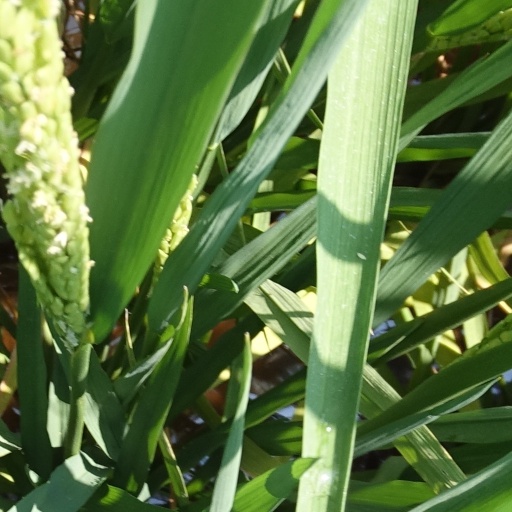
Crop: rice